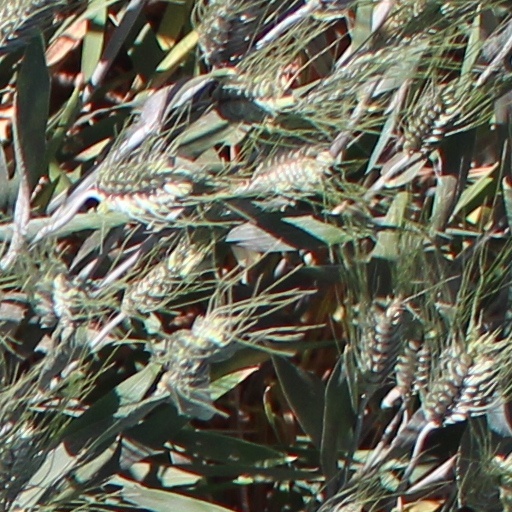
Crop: wheat